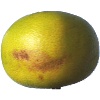
Label: pomelo_sweetie